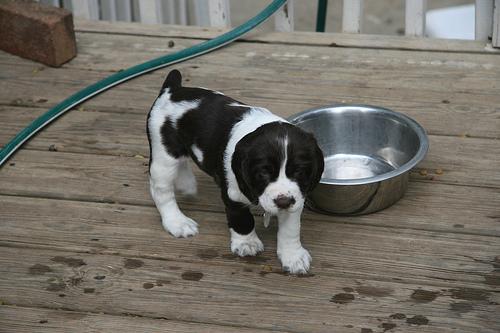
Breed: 276-n000112-English_springer